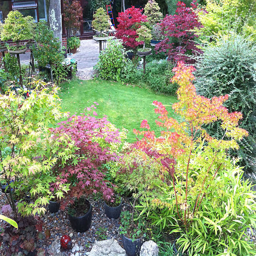
image of bonsai trees in a domestic garden